Dacian bracelets

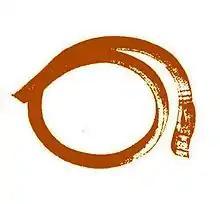
Snake-headed Dacian bracelet from Totesti. Transitional Hallstatt-La Tène period

Various single-spiral bracelets made of solid quadrangular (rhombic) gold bars, whose overlapping ends represent the head of a snake, were found in 1889 at Totești in Hunedoara County. The head is geometrically stylized but clearly defined by decorative details. This artifact belongs to the so-called "Classic Dacian" period and described as a "primitive work done by a not skilful hand". It was noted that the snake head is realistically depicted by the representation of the eyes, ears and other elements of the vipera ammodytes that is so commonly found in the area. The same scholars related these gold circlets to the later silver multi-spirals snake protome and palmette bracelets from Vaidei-Romos, Senereuș, Hetur, Marca, and Oradea Mare. Other scholars consider that the Totești snake-headed ornaments should be interpreted on the basis of an abstract contemporary stylistic type, and not as an imitation of reality. In this interpretation Totești bracelets are not connected with the snakes from the region of Deva, but they are a tradition that began in Hallstatt times with the "Scythian rings" and continued into the La Tène period.